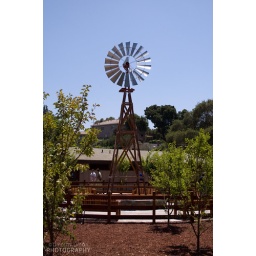
Spinning blades watch over the fruit trees